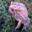
Label: frog